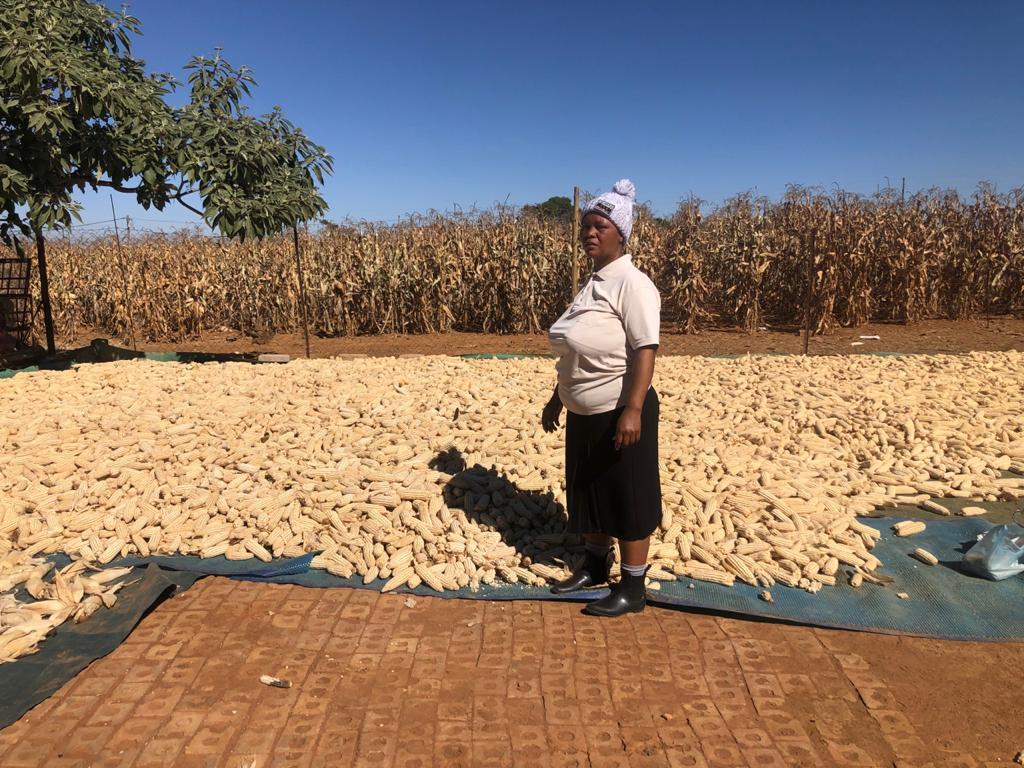
Mama mkulima amesimama pembezoni mwa turubai, ambalo amelitumia kuanikia mahindi aliyoyatoa shambani, yakiwa katika nyakati za kupukuchuliwa, kupakiwa kwenye magunia na kwenda sokoni.